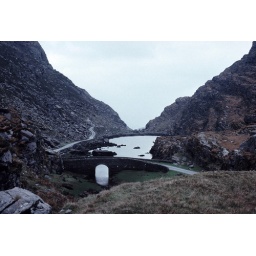
Killarney region: Biking the Gap of Dunloe over a stone arch bridge and on the path beside lake